Estonian Road Museum

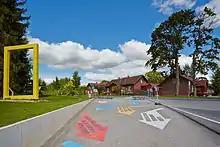
Estonian Road Museum

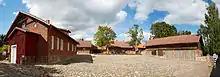
Buildings of the museum

Estonian Road Museum is a museum in Põlva County, Varbuse, Estonia. The museum is owned by Estonian Road Administration, which is a subunit of Ministry of Economic Affairs and Communications. The purpose of the museum is to collect, preserve, interpret, and exhibit items related to Estonian roads, road buildings and traffic heritage.